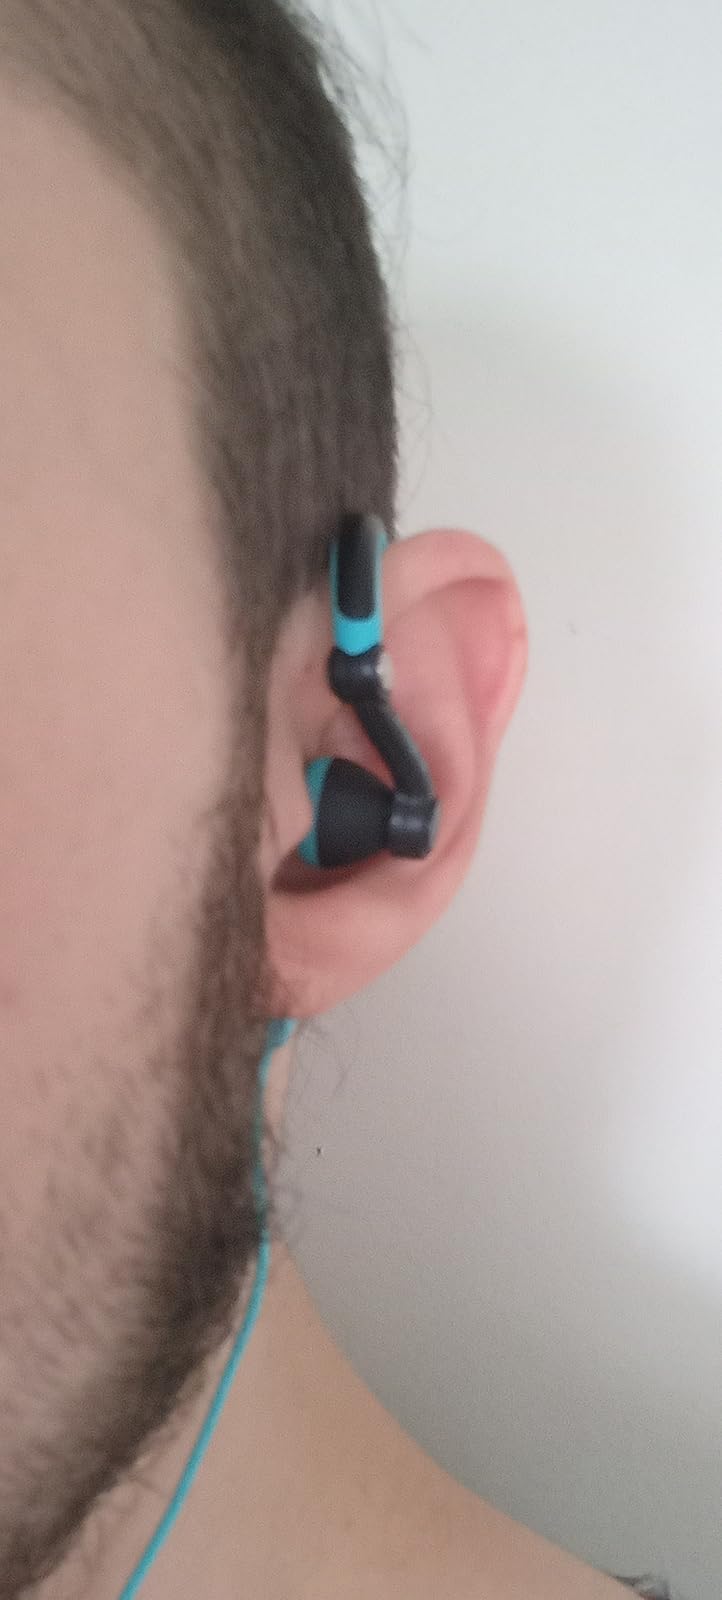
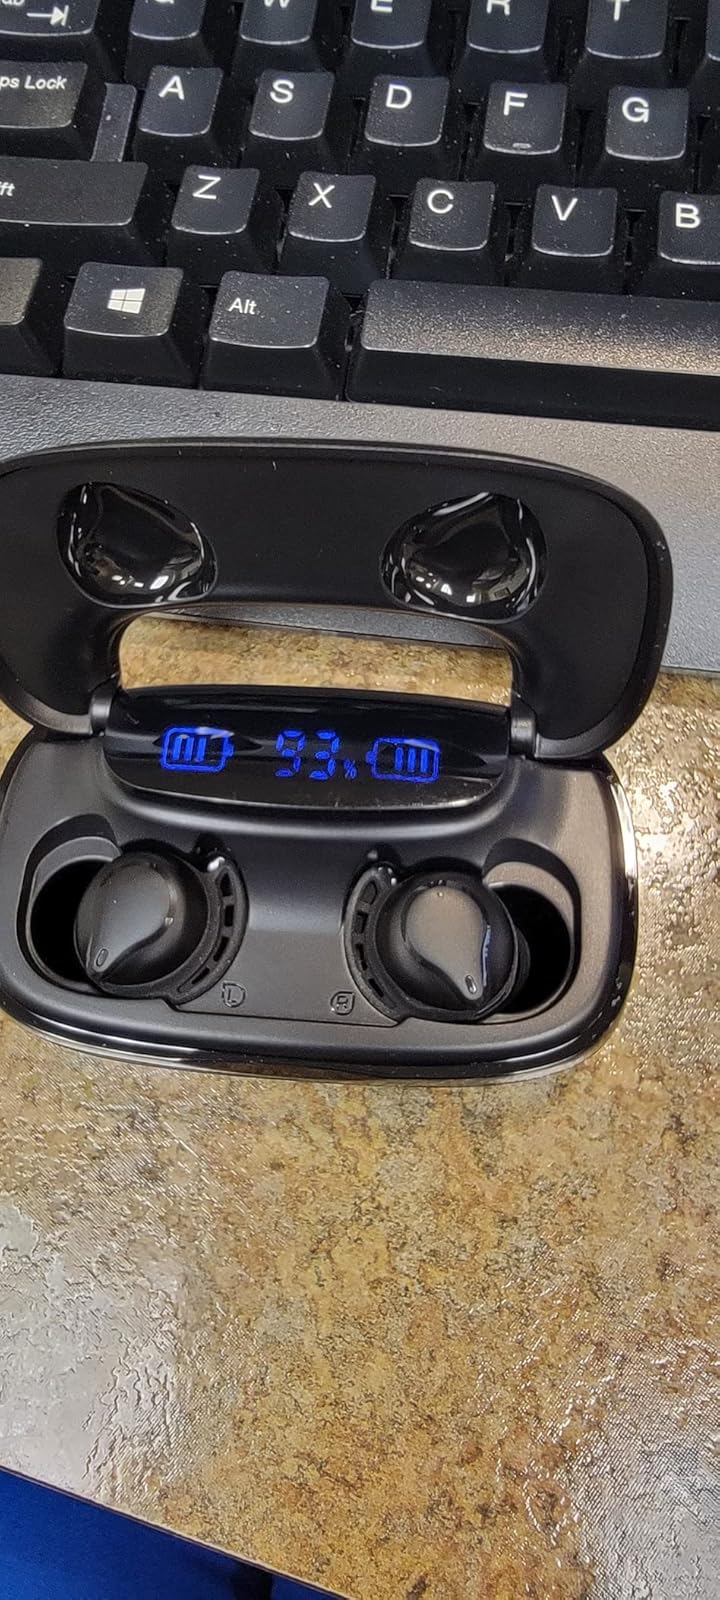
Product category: earbuds
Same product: no